Brett Romberg

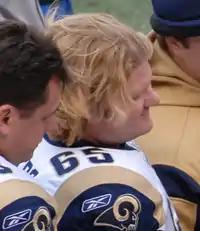
Romberg (#65) in 2008

Brett Christopher Romberg (born October 10, 1979) is a Canadian former professional football player who was a center in the National Football League (NFL). He played college football for the Miami Hurricanes, earned consensus All-American honors, and won the Rimington Trophy. He was signed by the Jacksonville Jaguars as an undrafted free agent in 2003, and also played for the St. Louis Rams and the Atlanta Falcons.